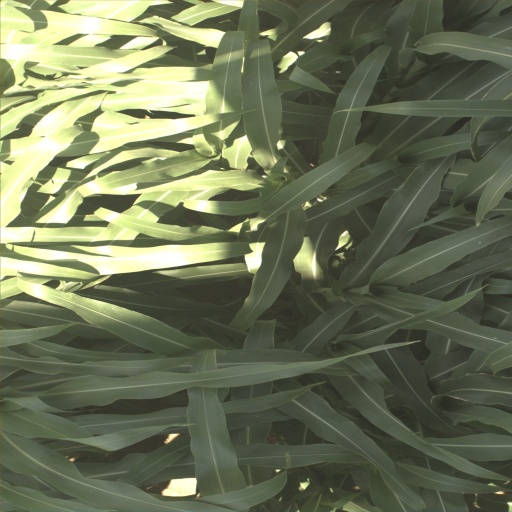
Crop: sorghum